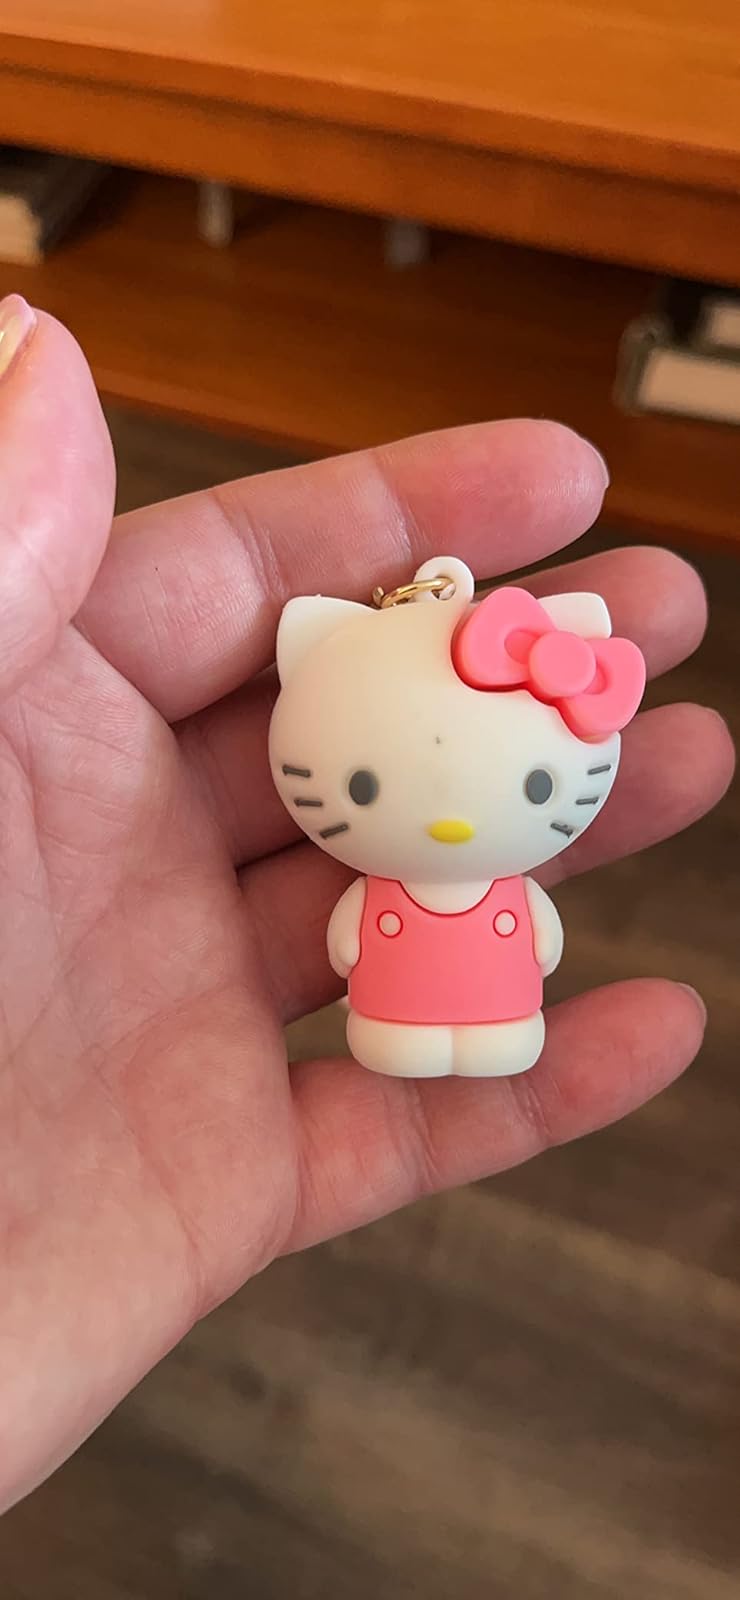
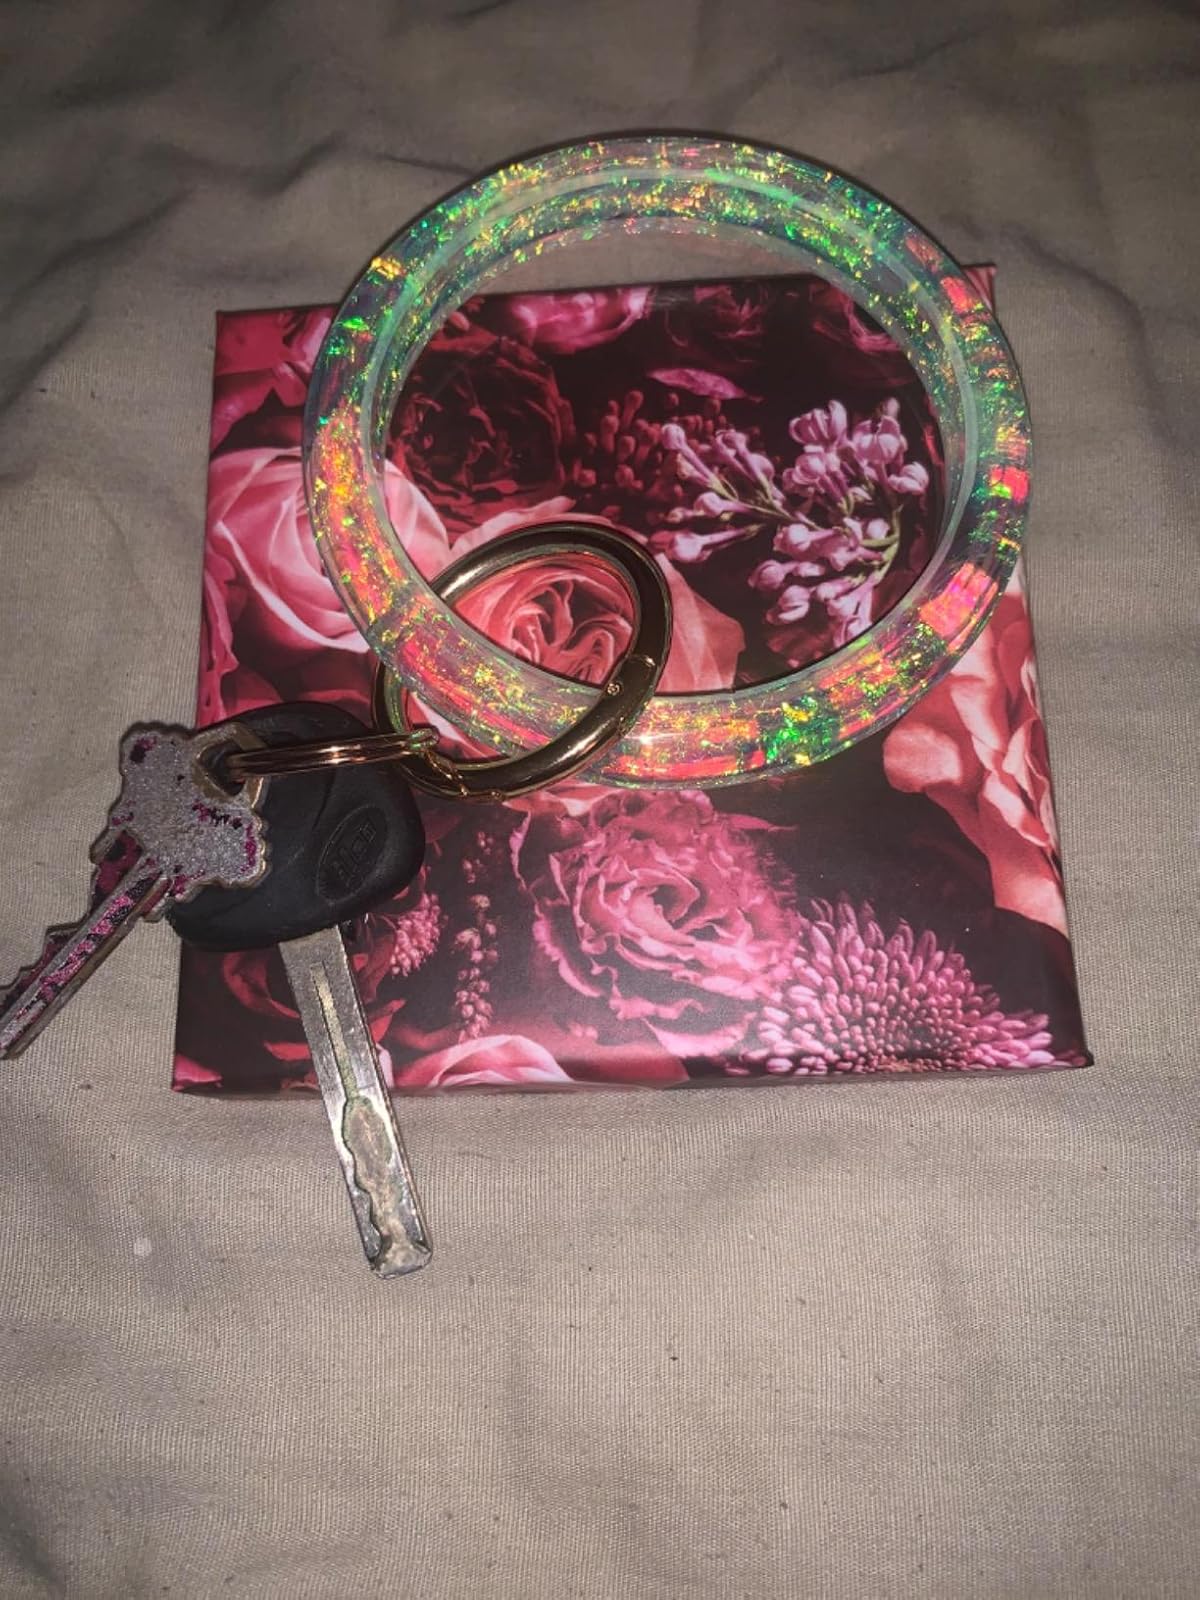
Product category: accessories_keychain
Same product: no